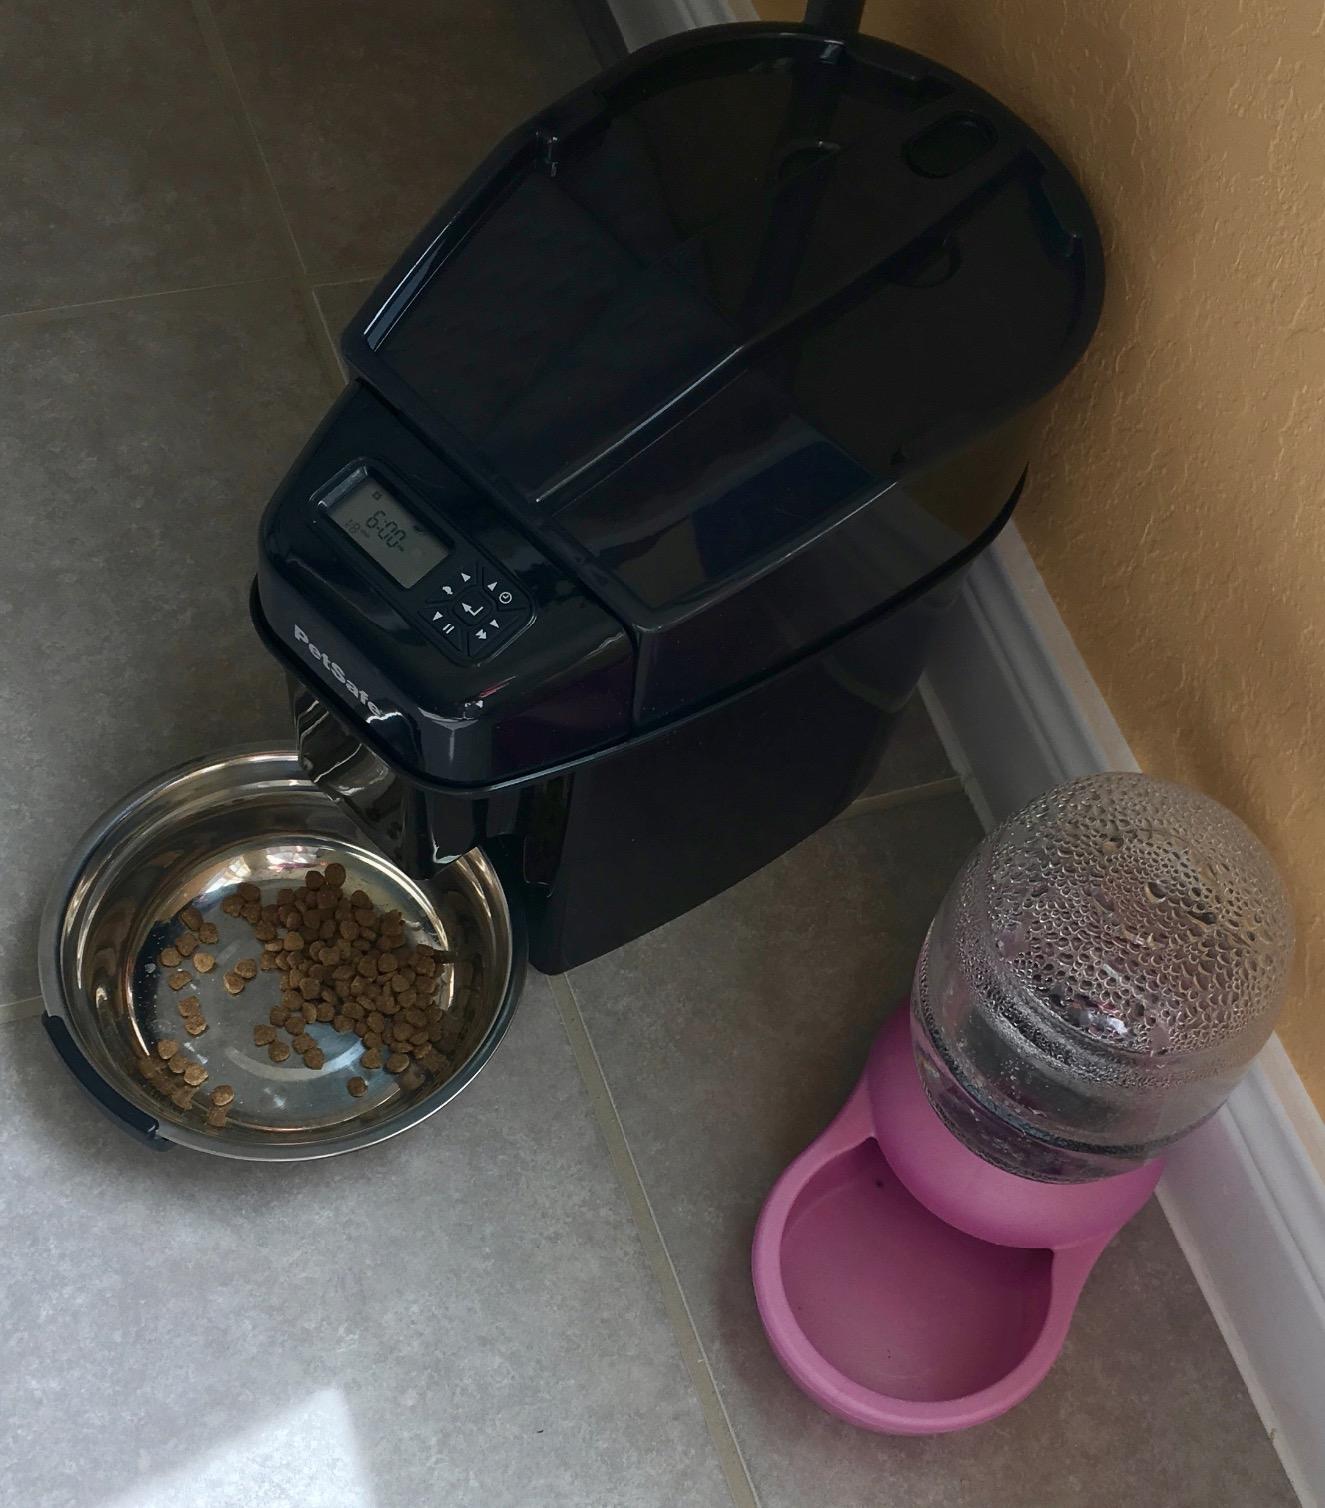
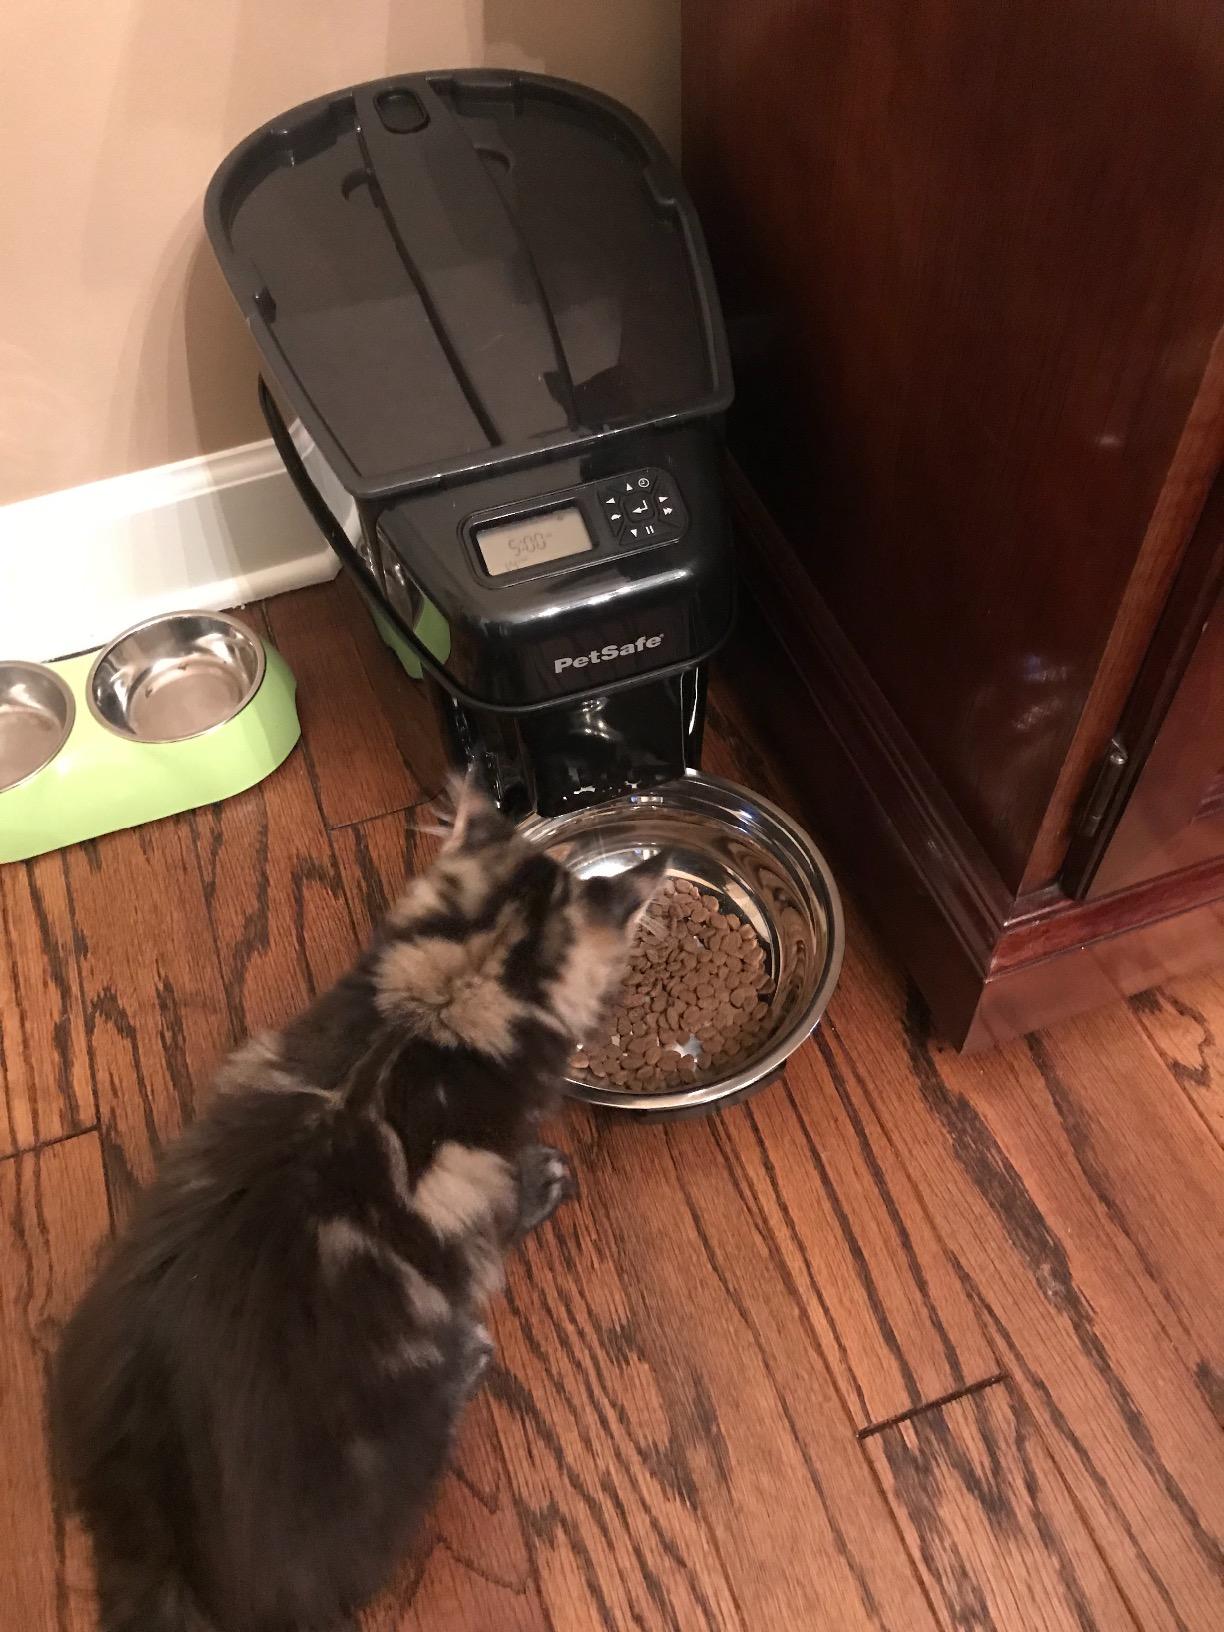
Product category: items_feeder
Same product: yes